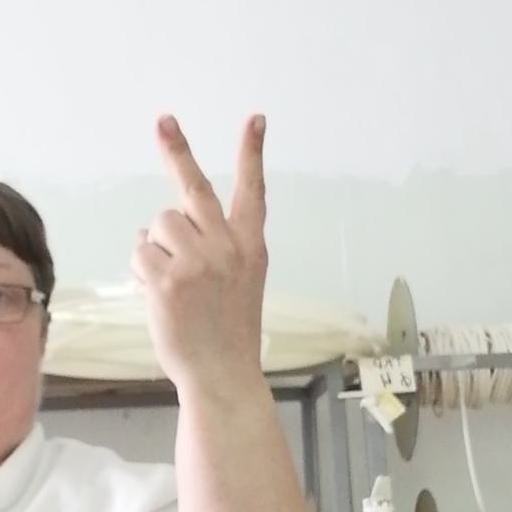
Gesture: peace_inverted